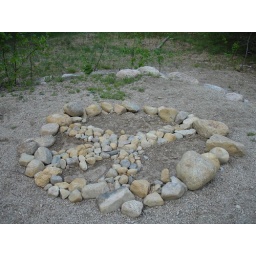
Someone was creative with rocks making a peace sign near the water falls.